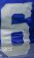
Number: 6